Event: Nepal Earthquake
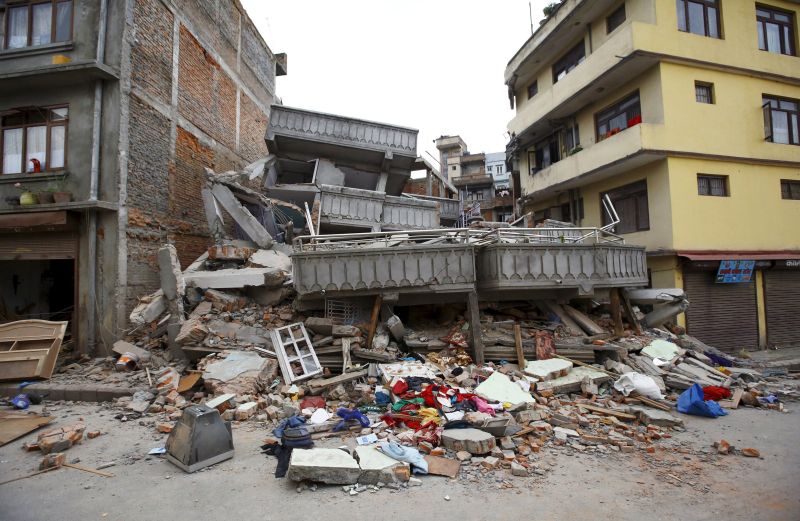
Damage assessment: damage